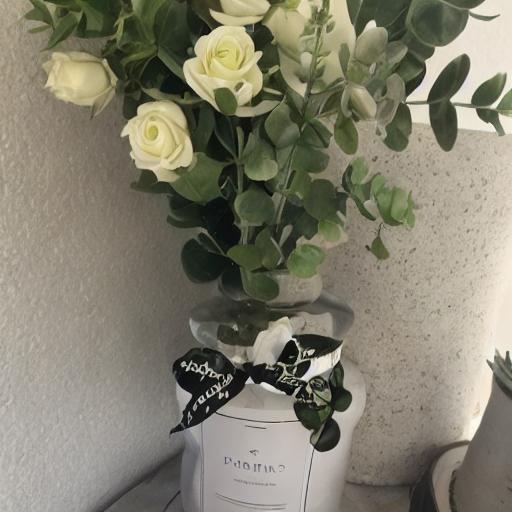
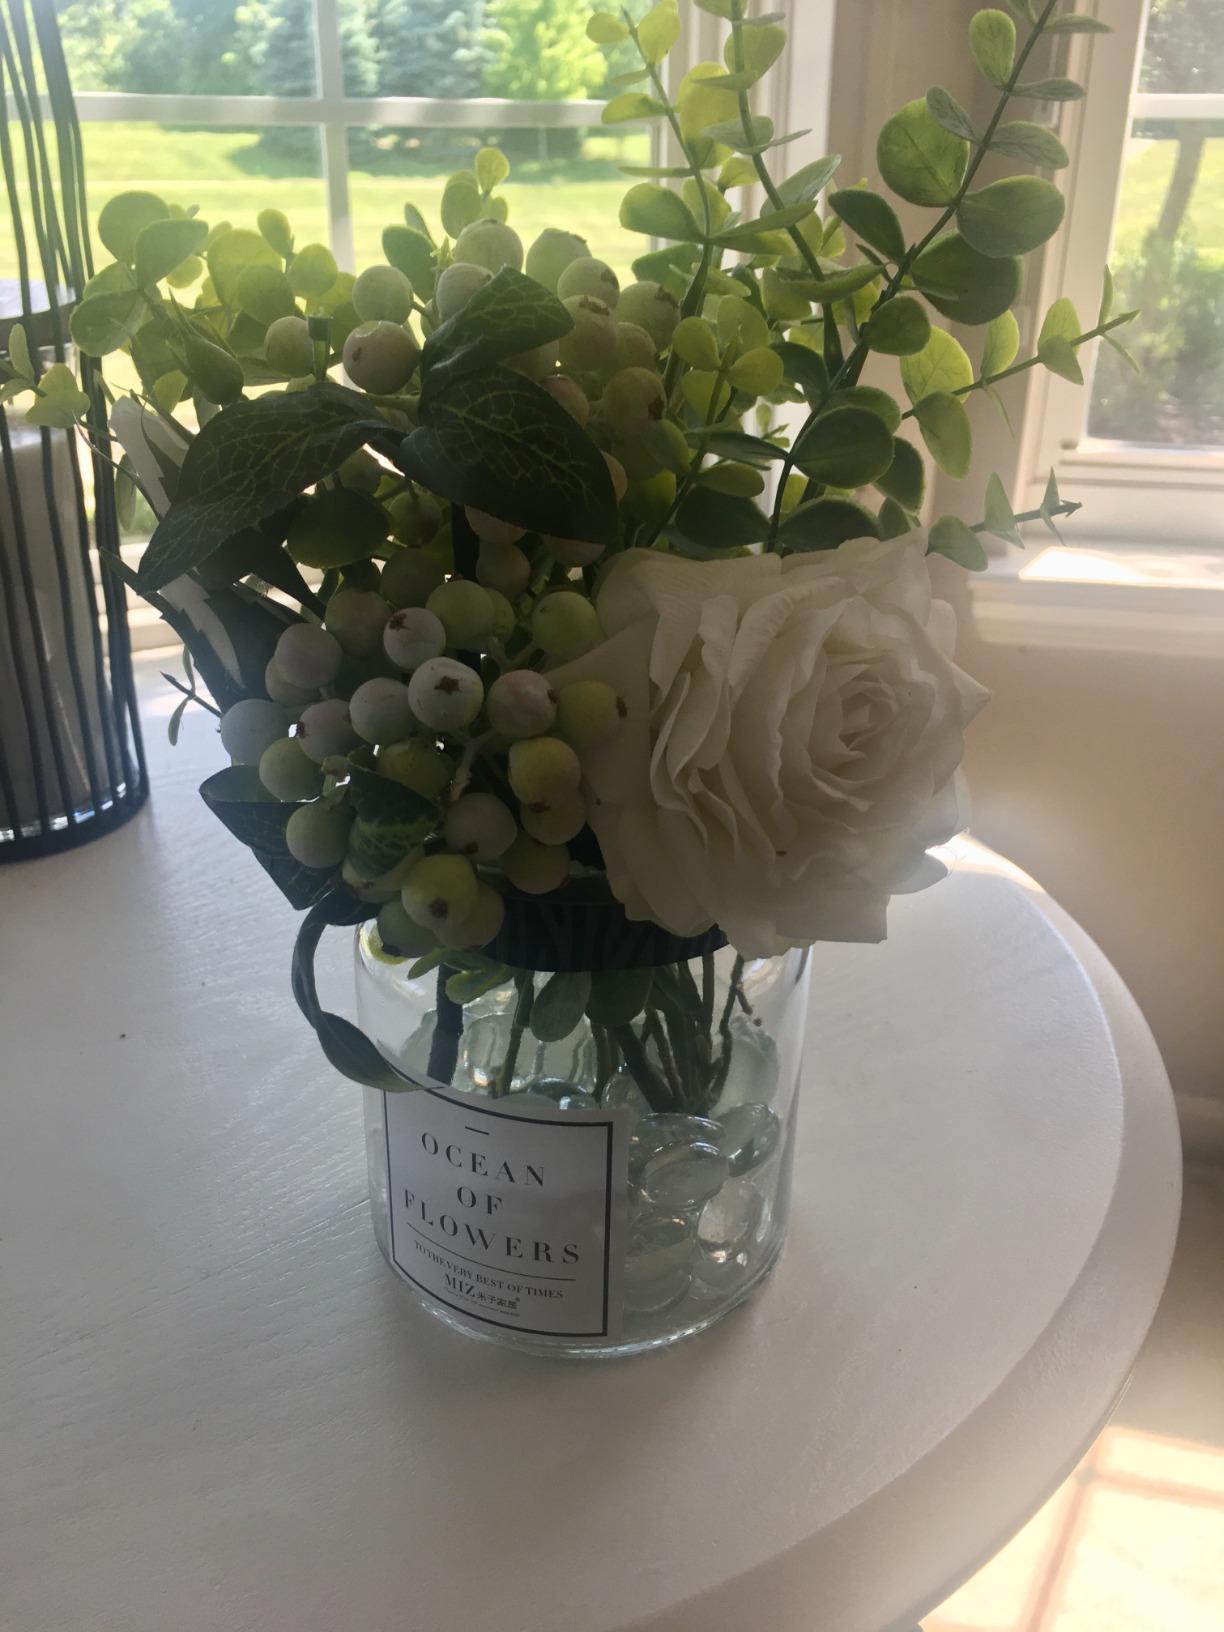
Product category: vase
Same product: no